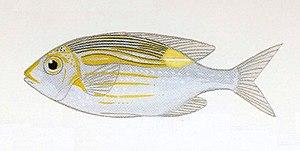
Gnathodentex aureolineatus, communément nommé Perche d'or ou Empereur strié, est une espèce de poissons marins de la famille des Lethrinidae. C'est la seule espèce de son genre Gnathodentex.